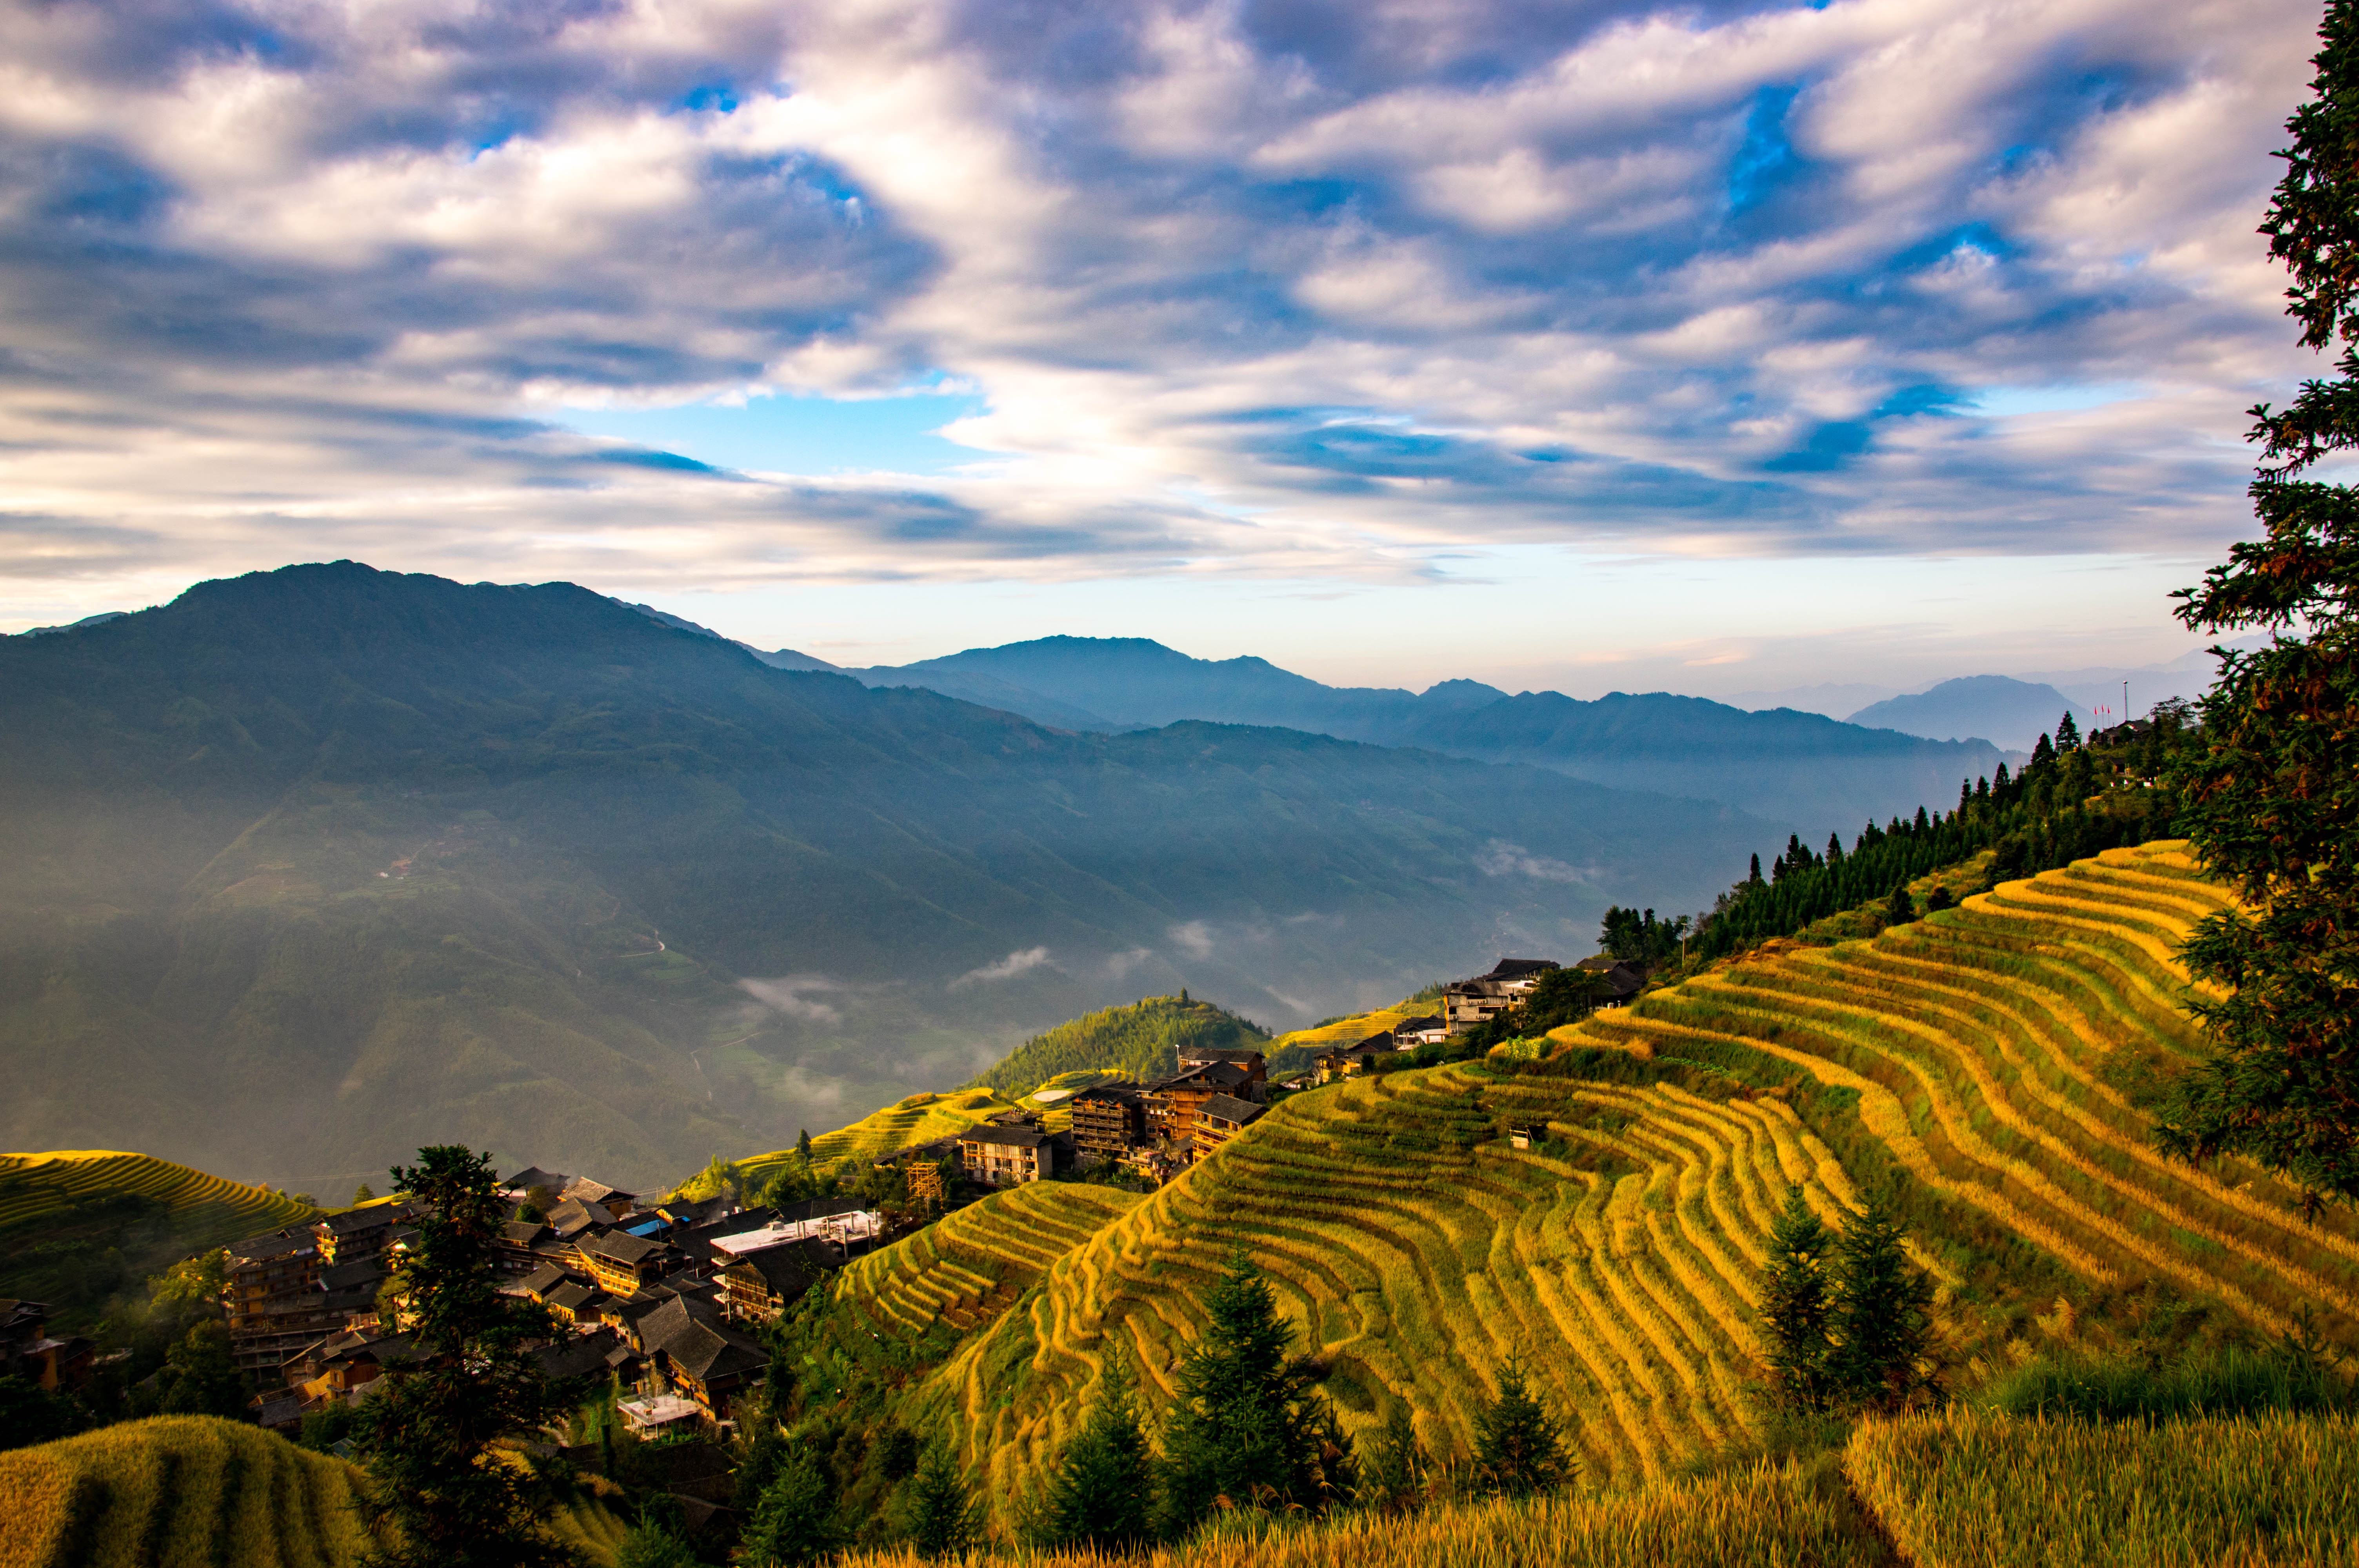
landscape, tree, nature, grass, mountain, cloud, sky, field, meadow, sunlight, morning, hill, valley, mountain range, autumn, agriculture, plateau, rural area, landform, geographical feature, mountainous landforms